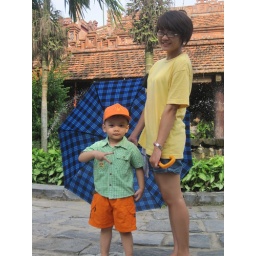
Hot girl and hot boy in Van Chai resort Sep. 2009 =))